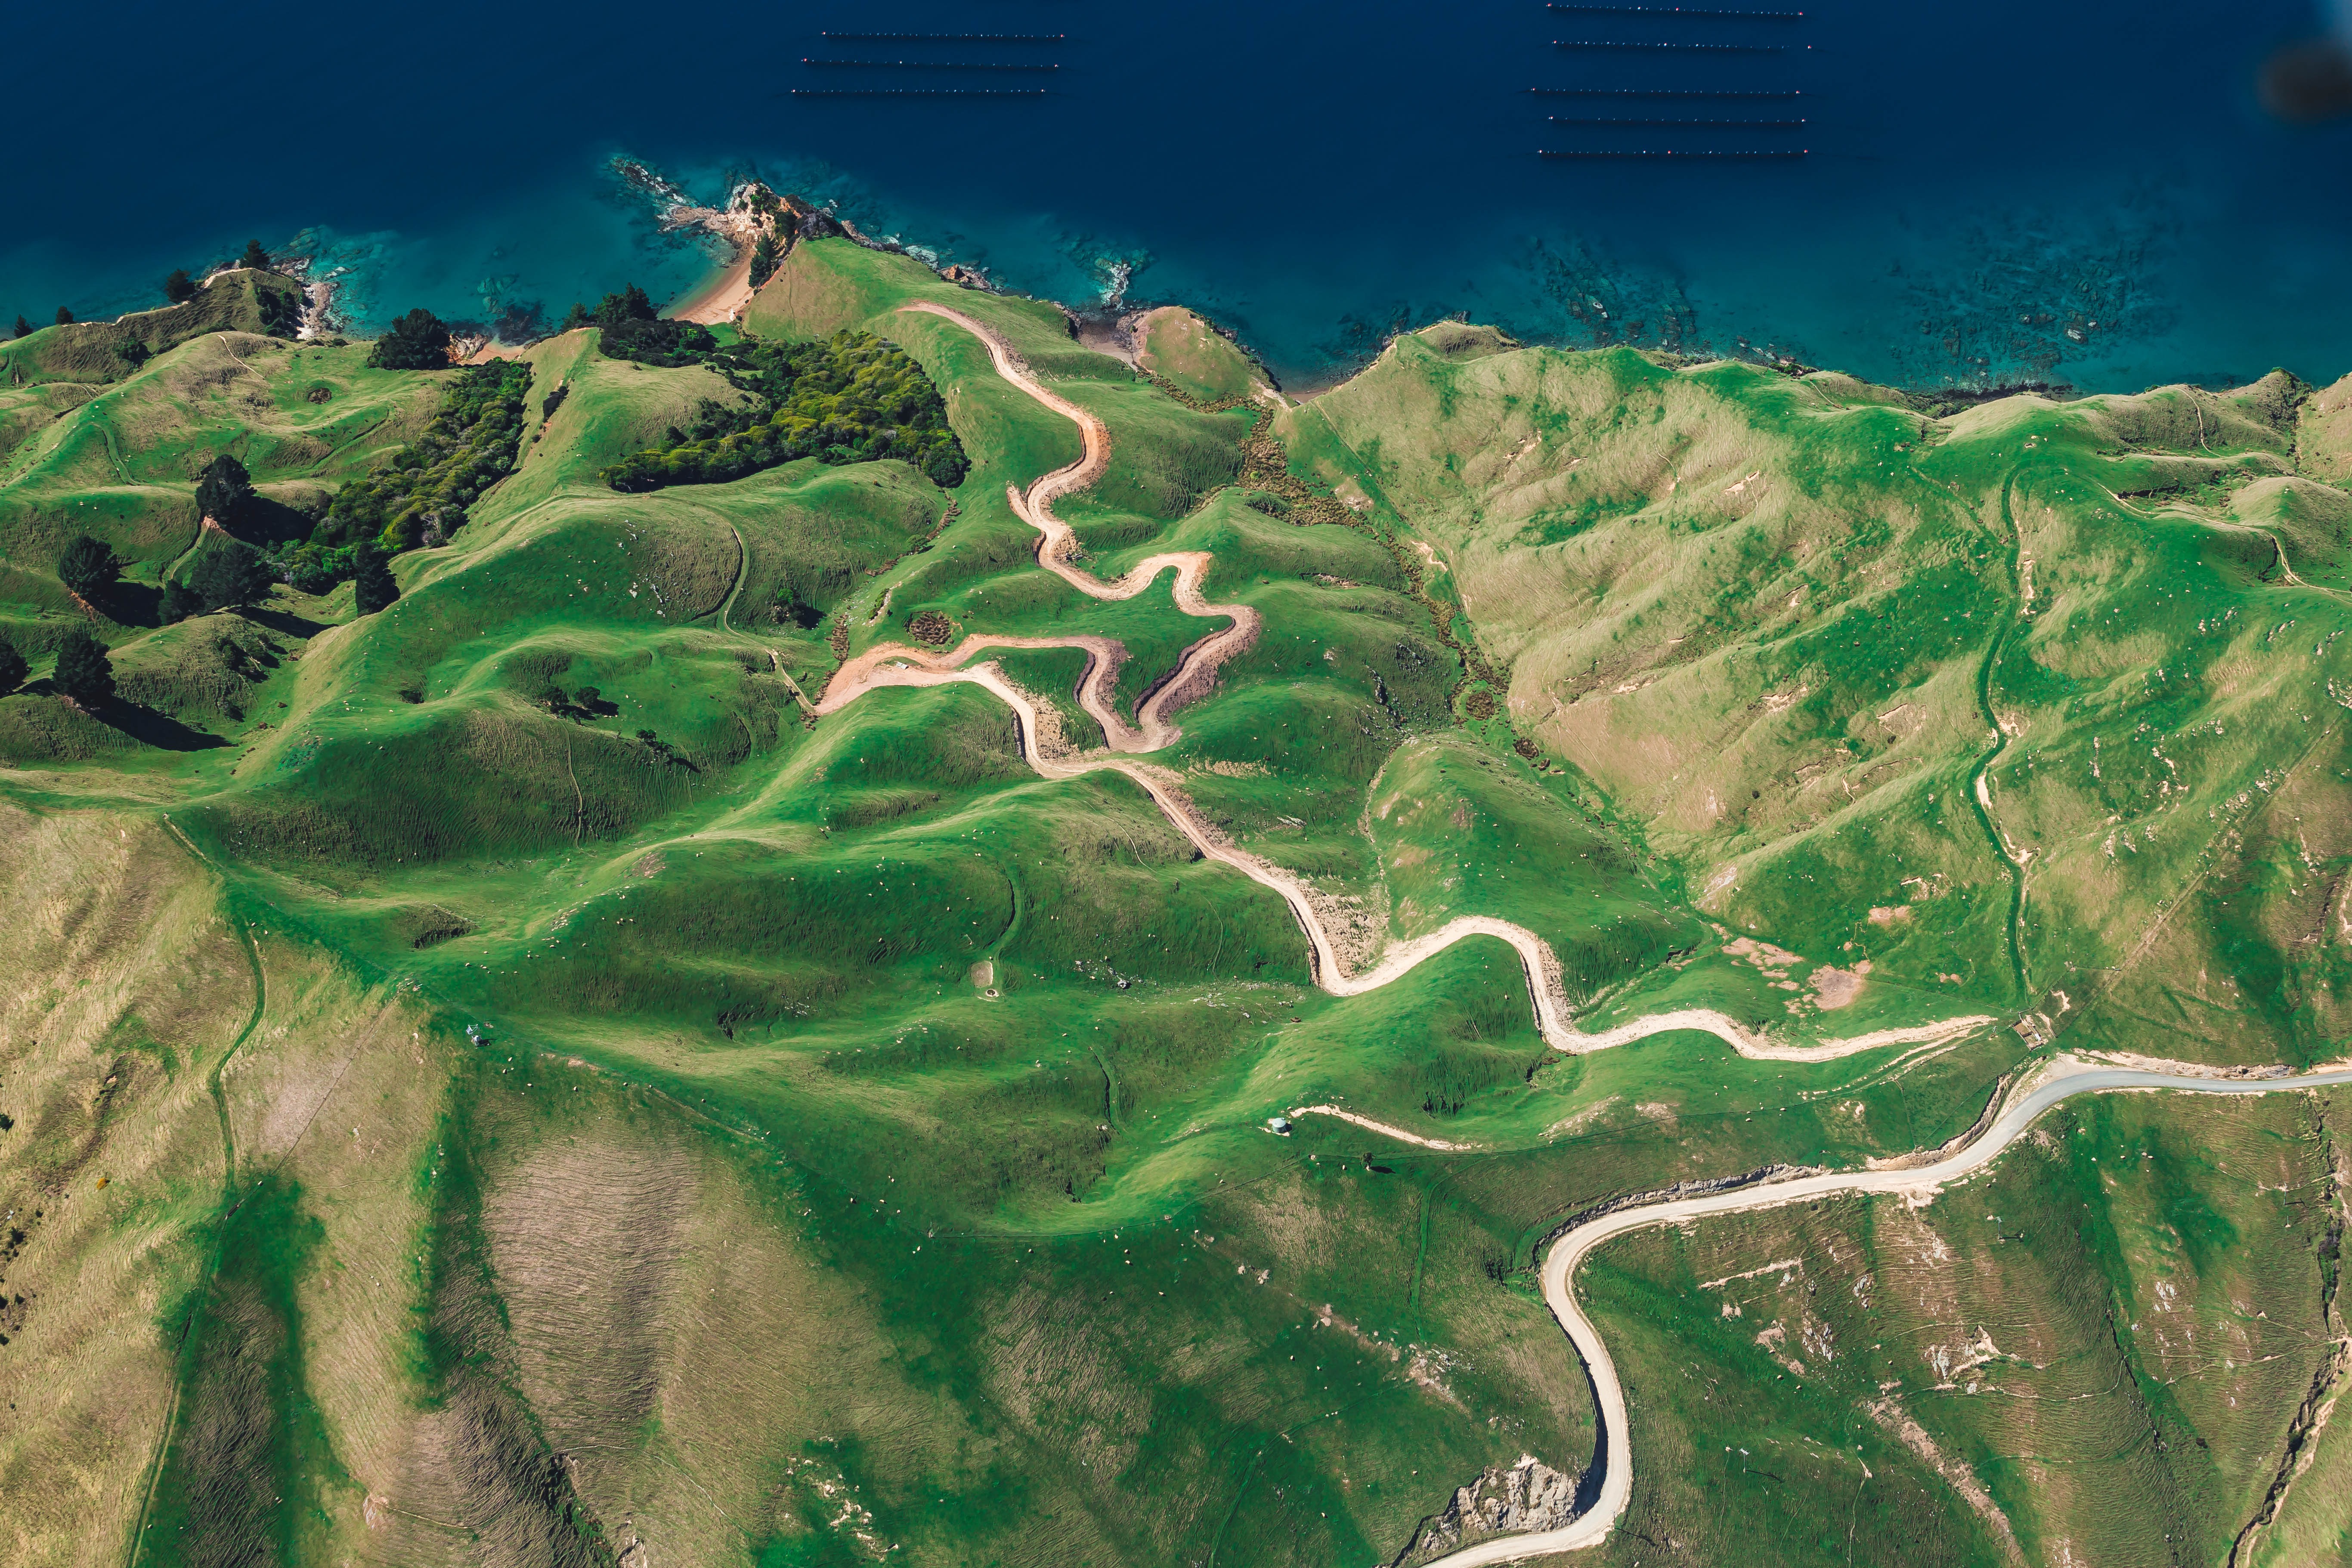
landscape, sea, coast, ocean, road, green, terrain, plain, plateau, ecosystem, curved, bird's eye view, aerial photography, geographical feature, atmosphere of earth